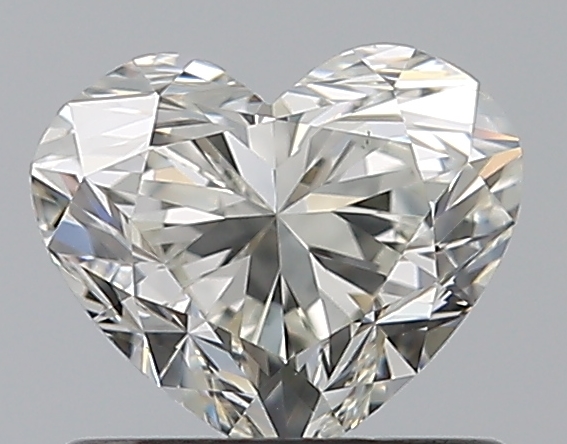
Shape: heart
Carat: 0.72
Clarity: VS1
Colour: J
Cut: EX
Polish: EX
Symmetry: EX
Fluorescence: N
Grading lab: GIA
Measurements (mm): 5.29 x 6.25 x 3.76